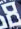
Number: 8